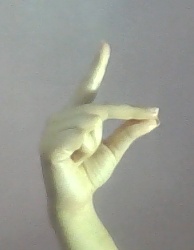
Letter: ta